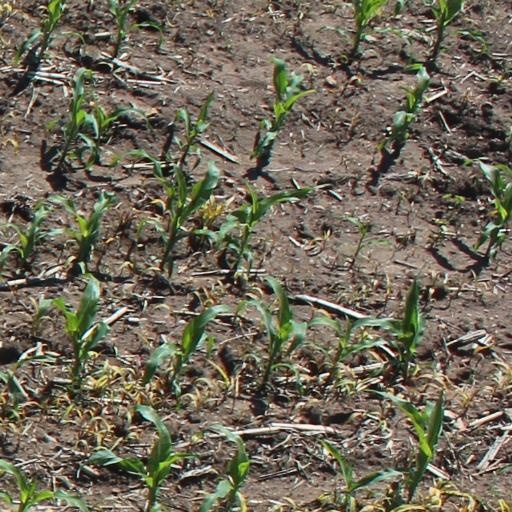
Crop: maize; corn